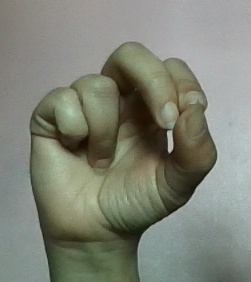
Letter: gaaf